History of Hinduism

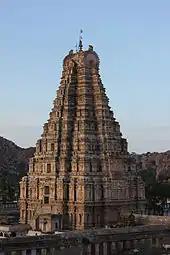
Virupaksha Temple is dedicated to Lord Virupaksha, a form of Shiva

The Brahmanic group was enlarged by incorporating local subgroups, such as local priests. This also lead to stratification within the Brahmins, with some Brahmins having a lower status than other Brahmins. The use of caste worked better with the new Puranic Hinduism than with the Sramanic sects. The Puranic texts provided extensive genealogies which gave status to the new "kshatriyas". Buddhist myths pictured government as a contract between an elected ruler and the people. And the Buddhist "chakkavatti" "was a distinct concept from the models of conquest held up to the "kshatriyas" and the Rajputs".